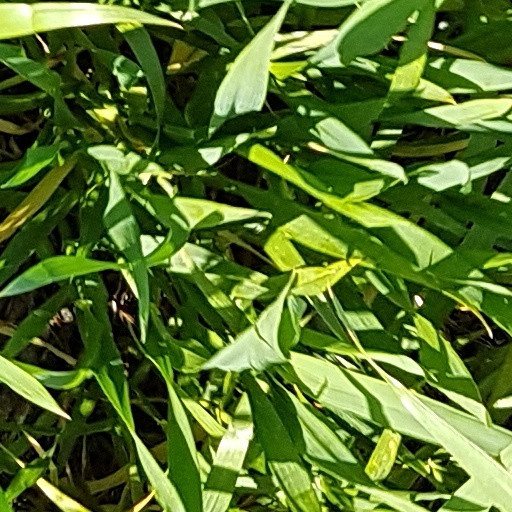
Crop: wheat